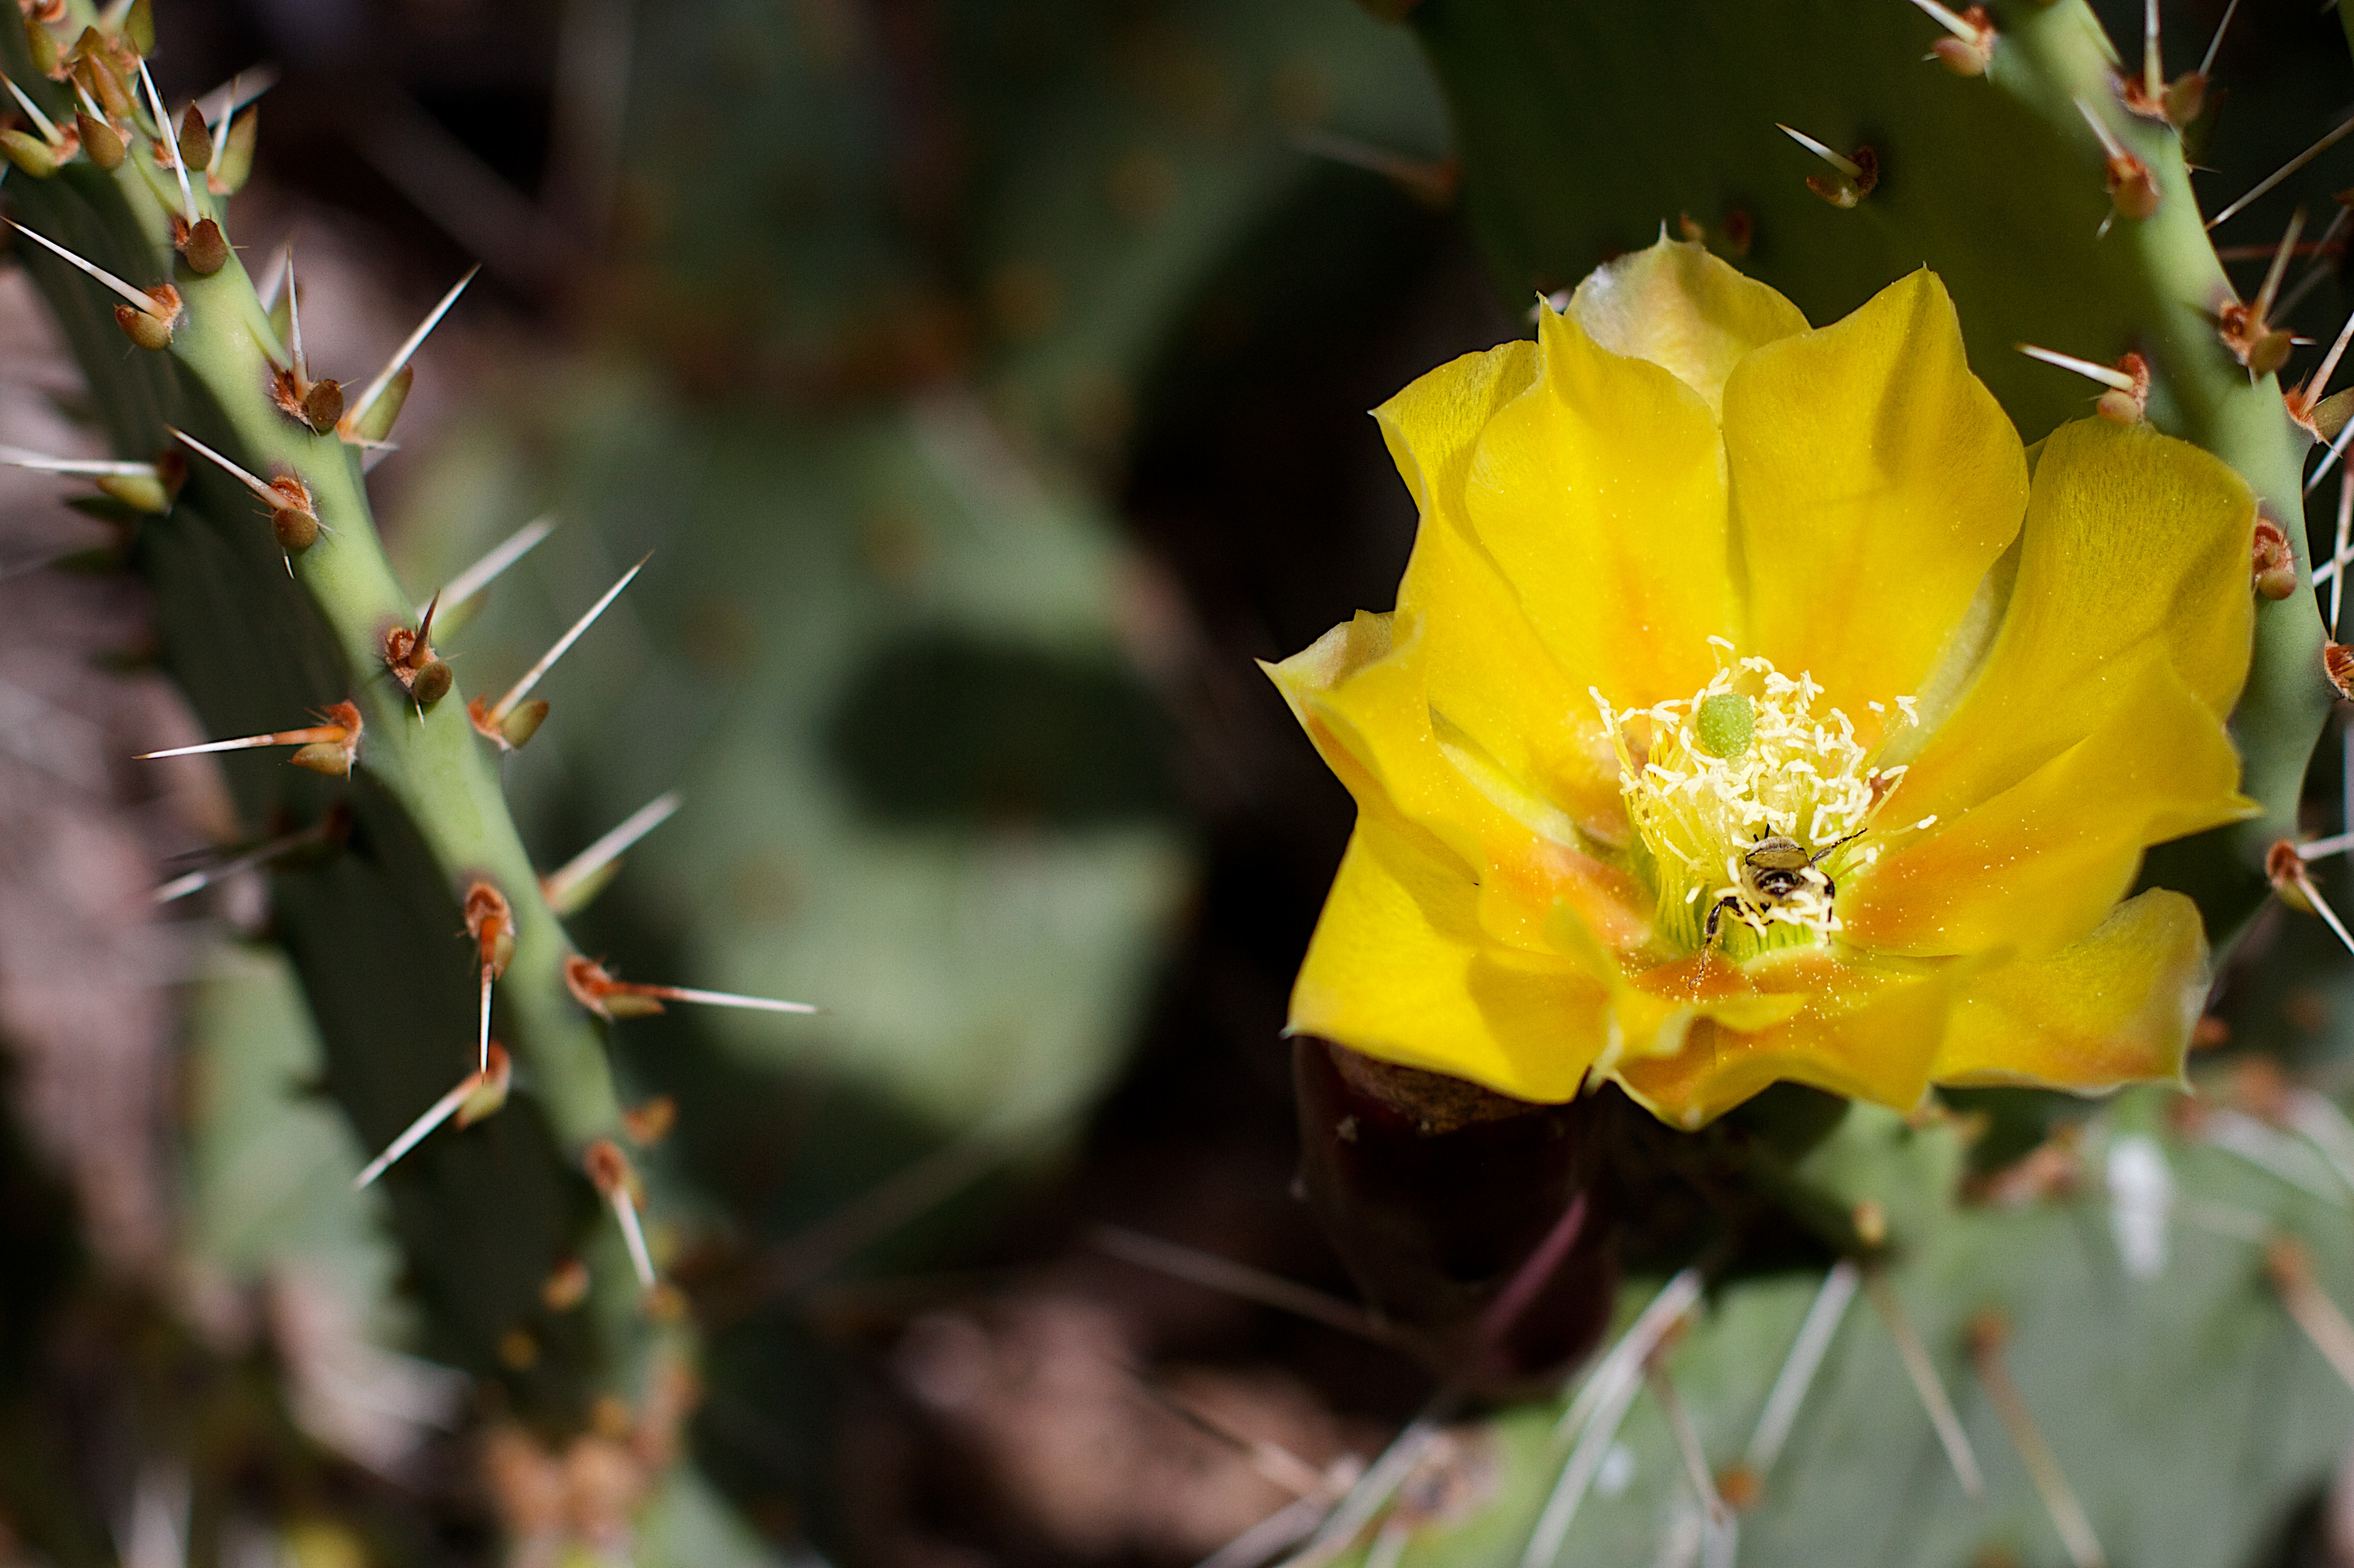
cactus, plant, flower, botany, yellow, flora, wildflower, 201365, caryophyllales, macro photography, flowering plant, prickly pear, plant stem, land plant, thorns spines and prickles, hedgehog cactus, barbary fig, eastern prickly pear